VLM Airlines

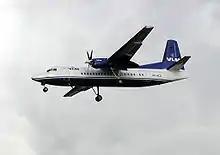
VLM Fokker 50 in former livery

VLM Airlines started operations in May 1993 with a scheduled service between Antwerp International Airport and London City Airport. Its original hub was Antwerp; this was switched to London City, and after a management buy-out late in 2014, it was again based at Antwerp Airport.